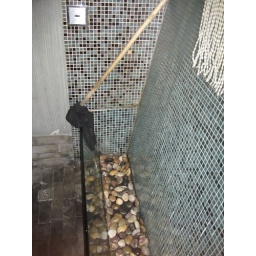
Water cascades down the wall onto a trough of stones with a glass plate in front.